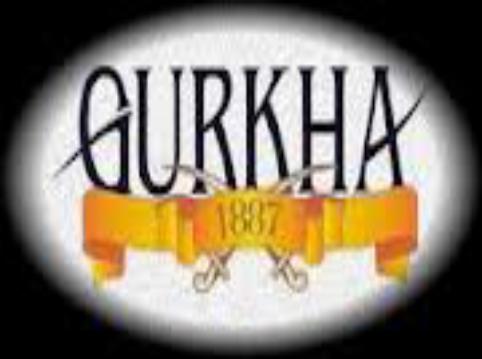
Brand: Gurkha-2
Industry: Others